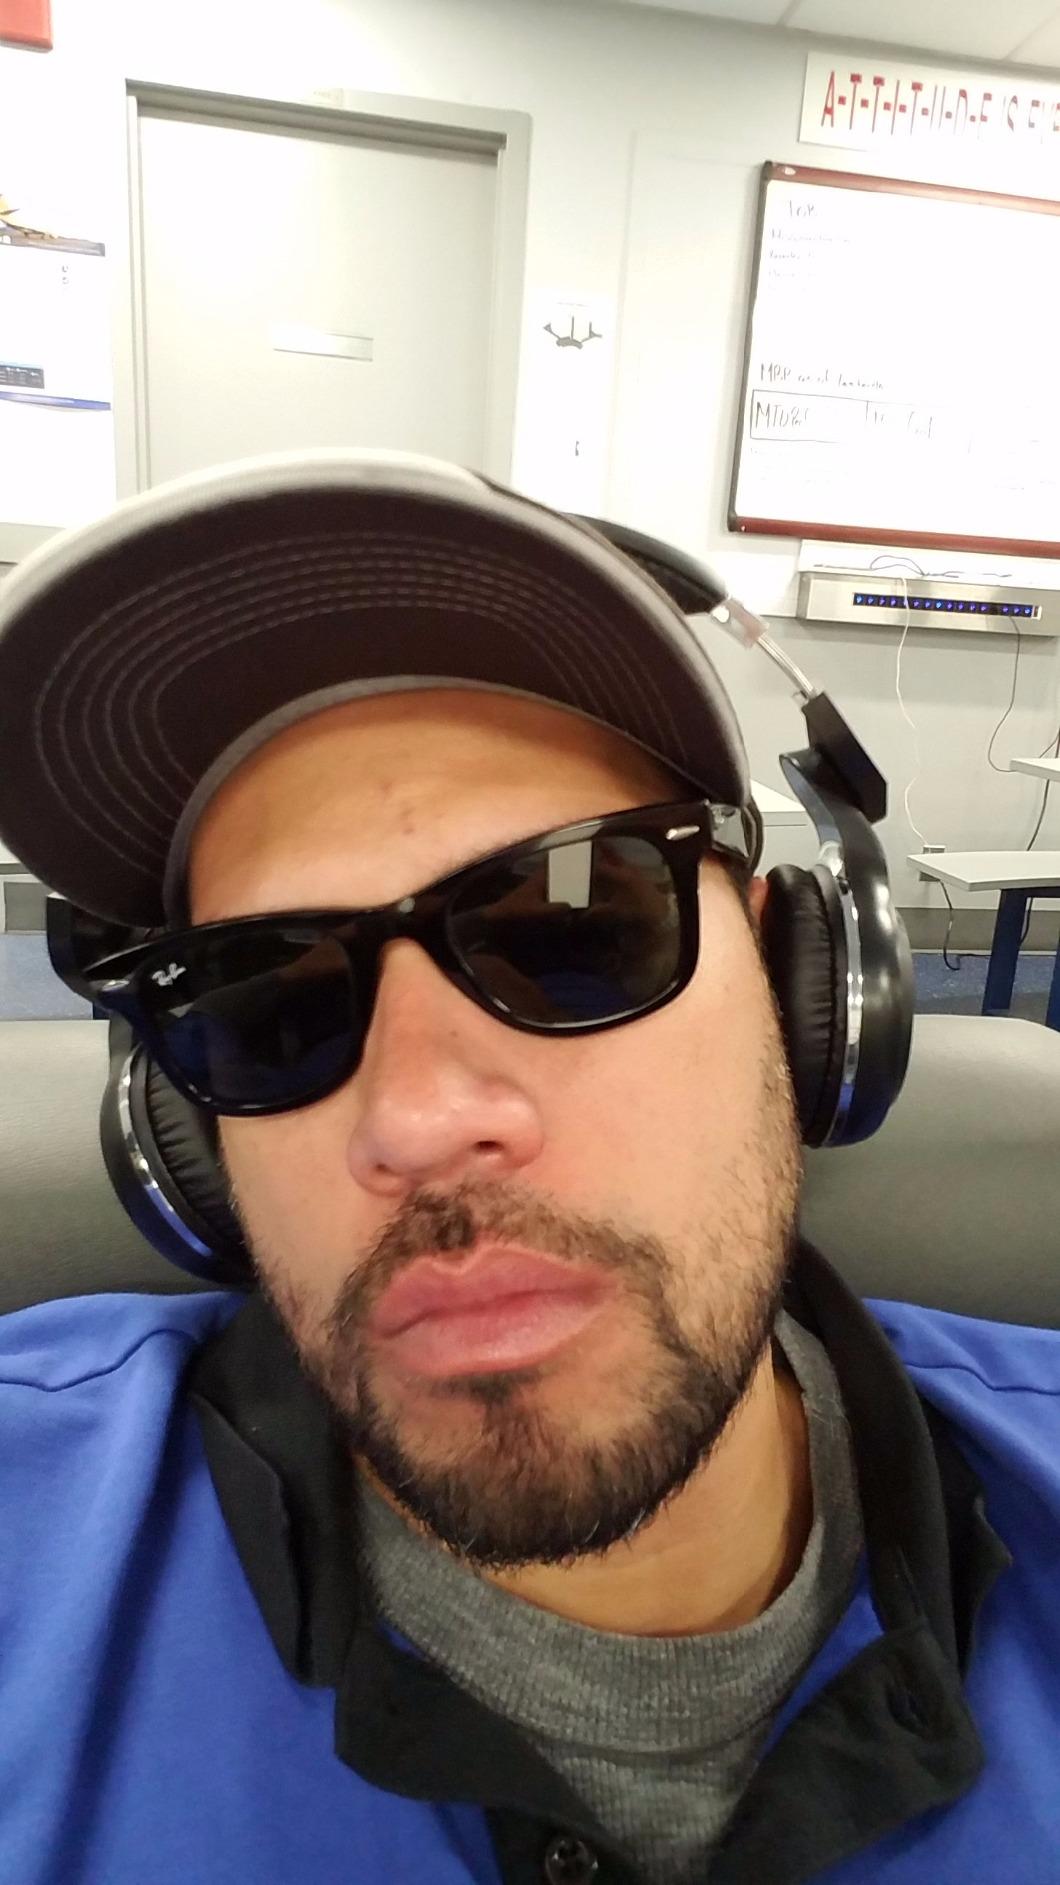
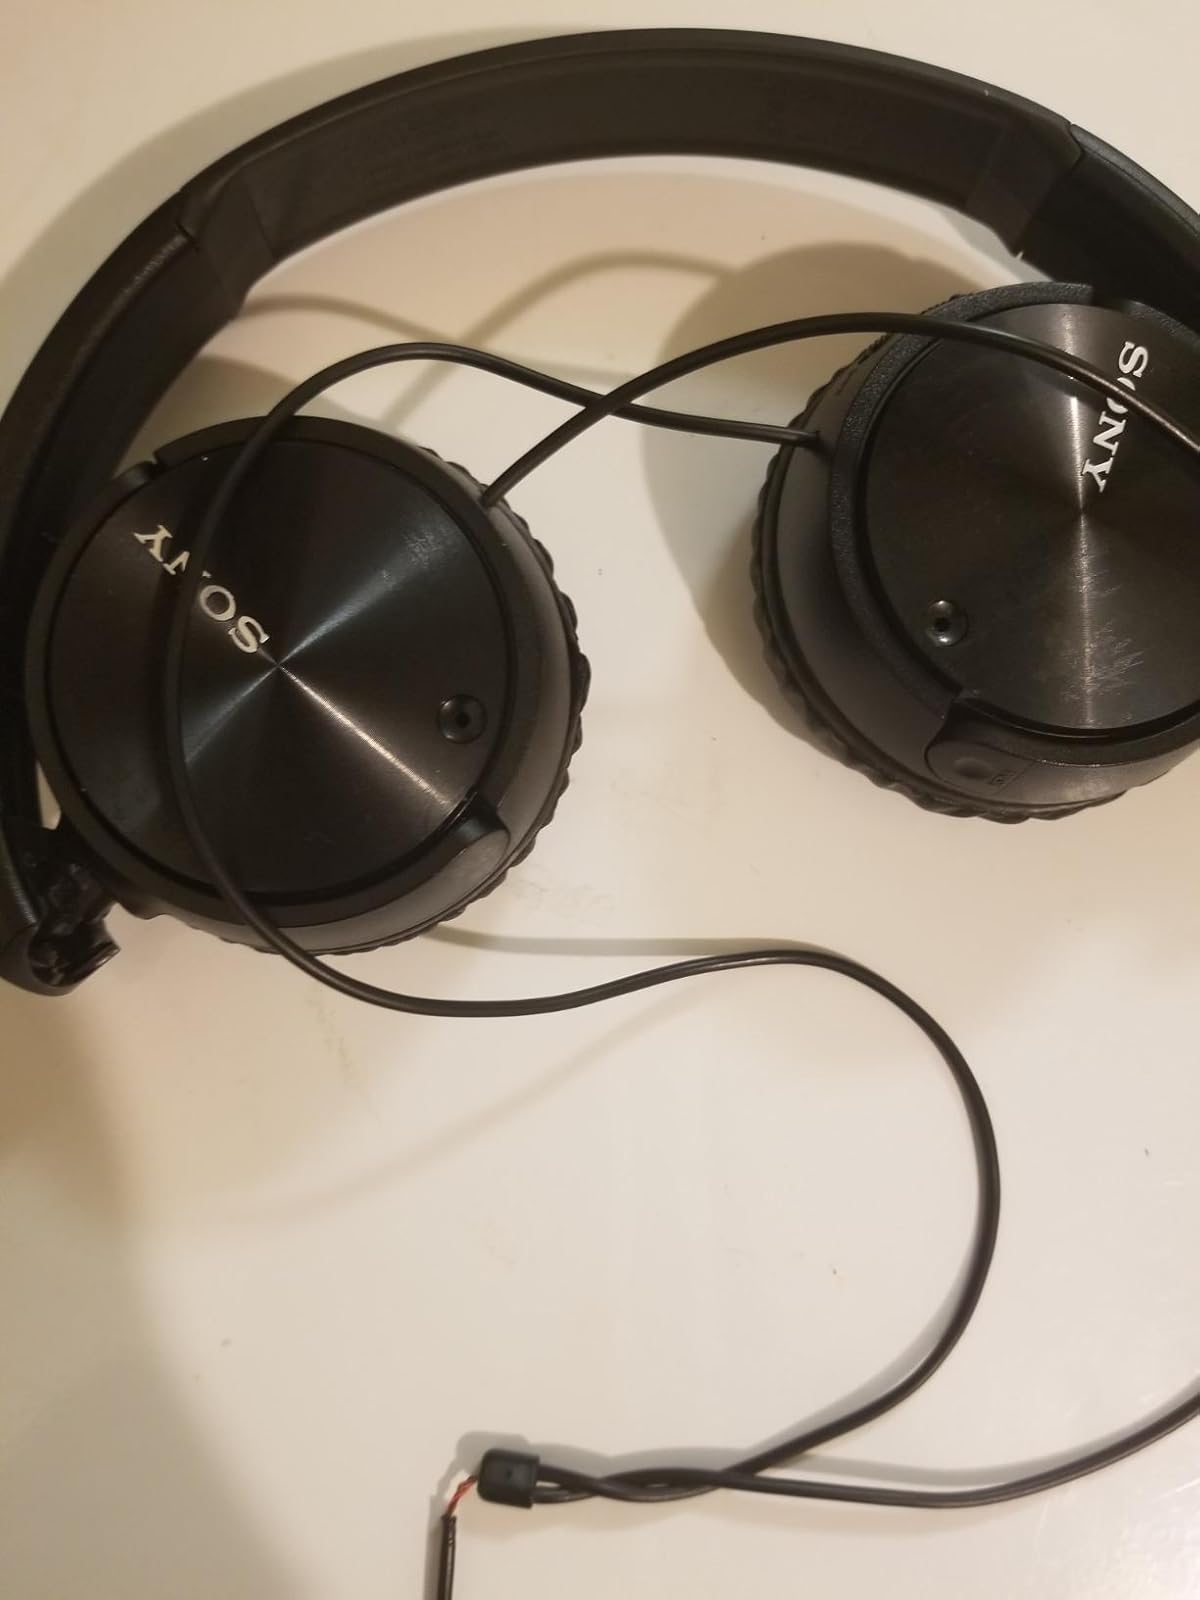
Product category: headphones
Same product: no